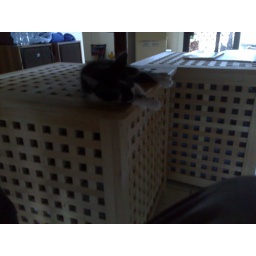
sleepy kitty is sleeping under the table. Sorry about all the cat pics :)